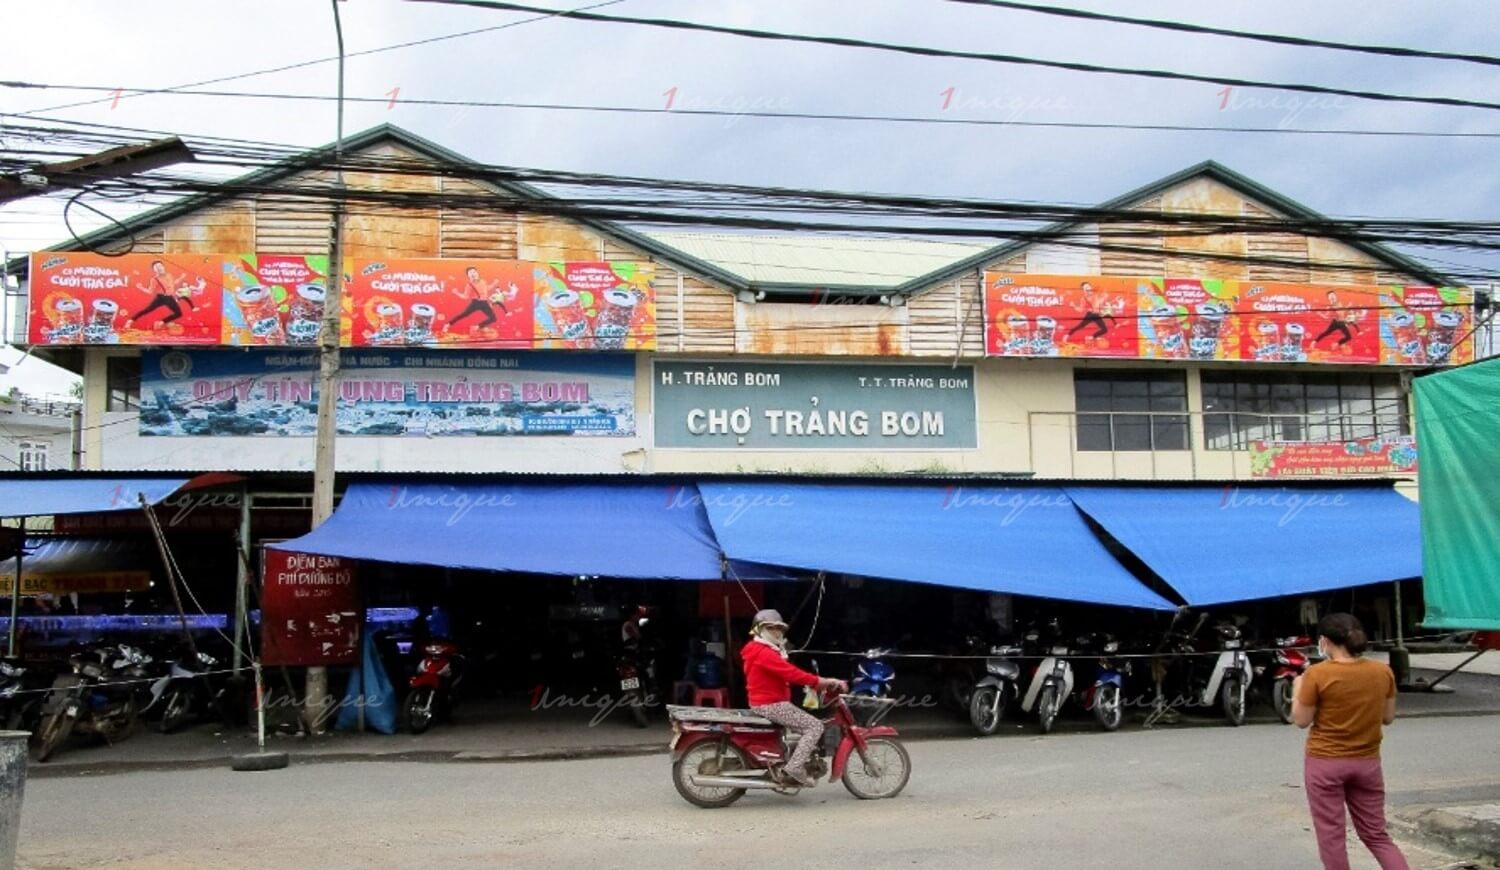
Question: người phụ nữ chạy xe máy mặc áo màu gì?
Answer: người phụ nữ chạy xe máy mặc áo màu đỏ